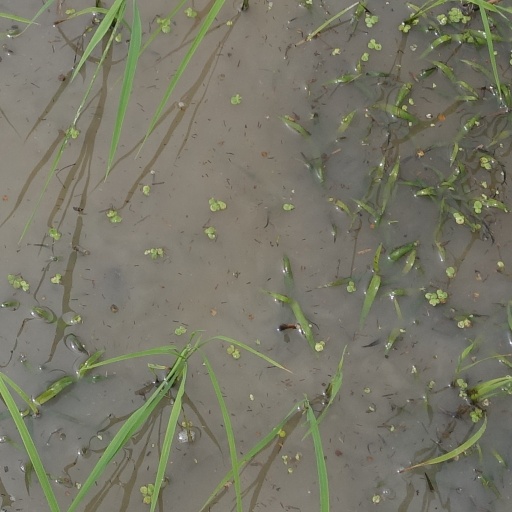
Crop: rice